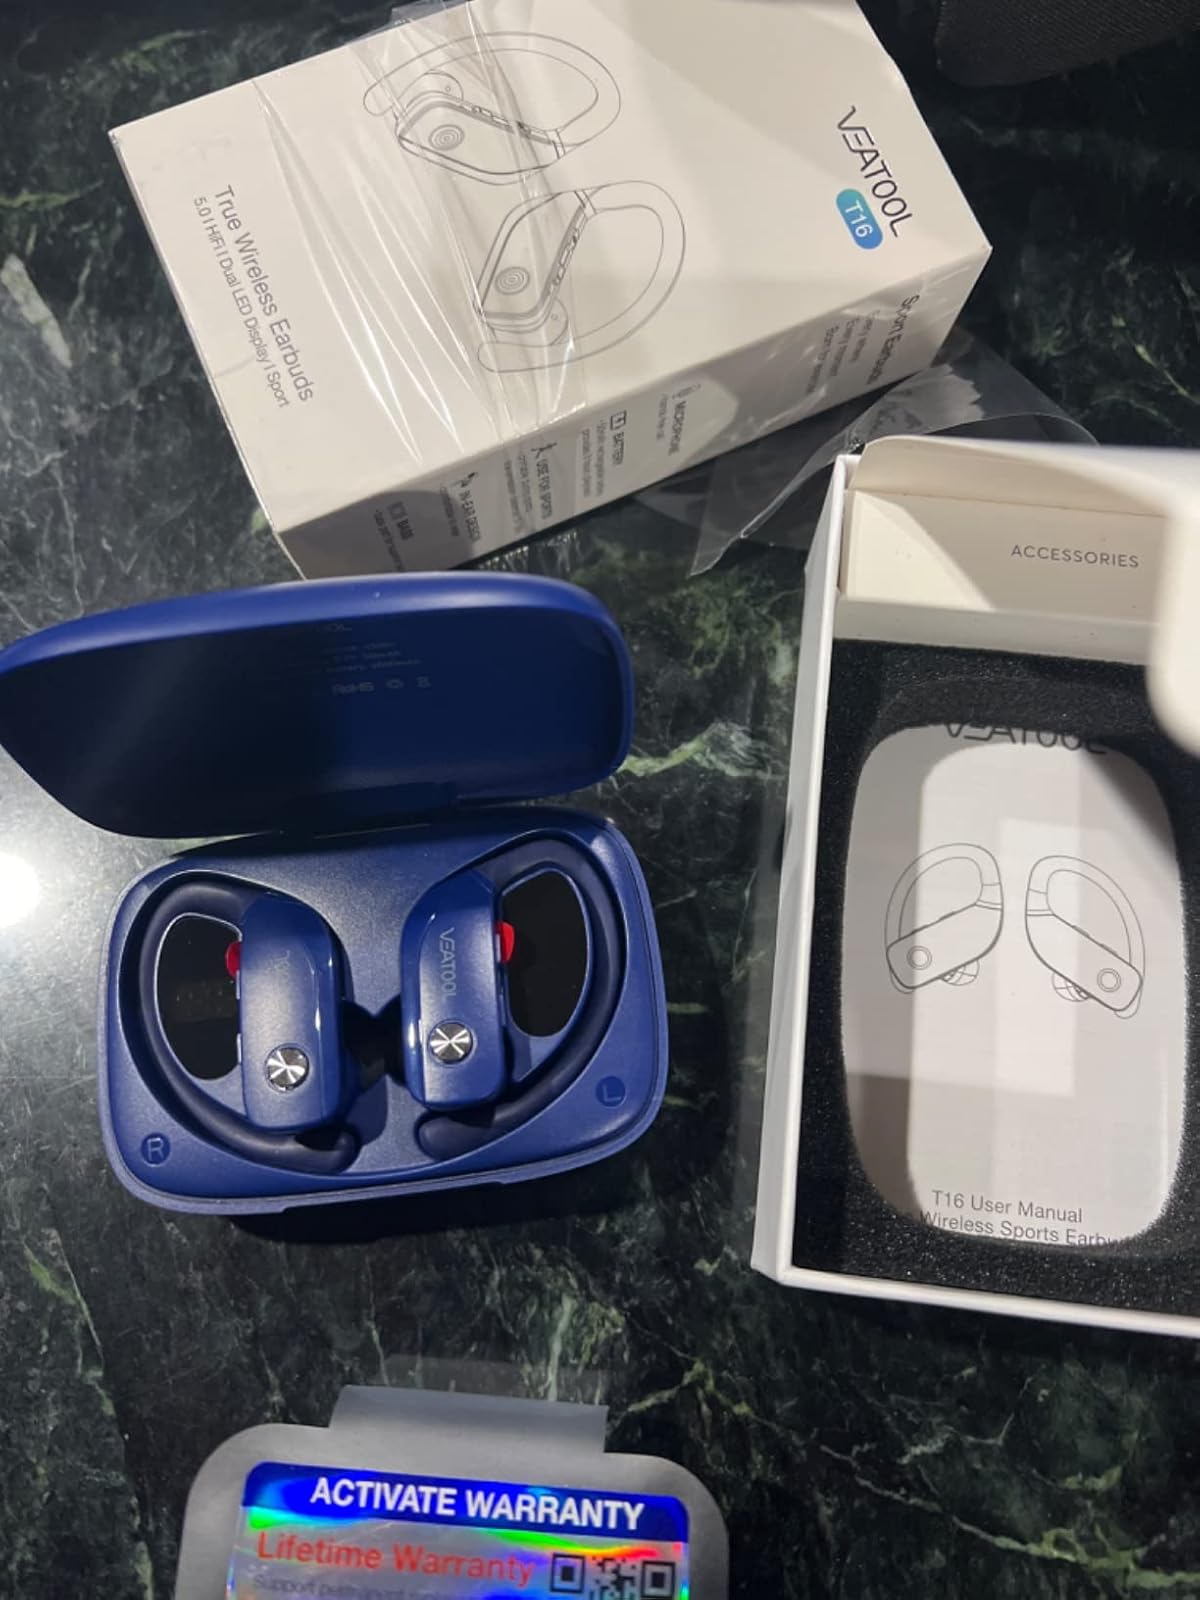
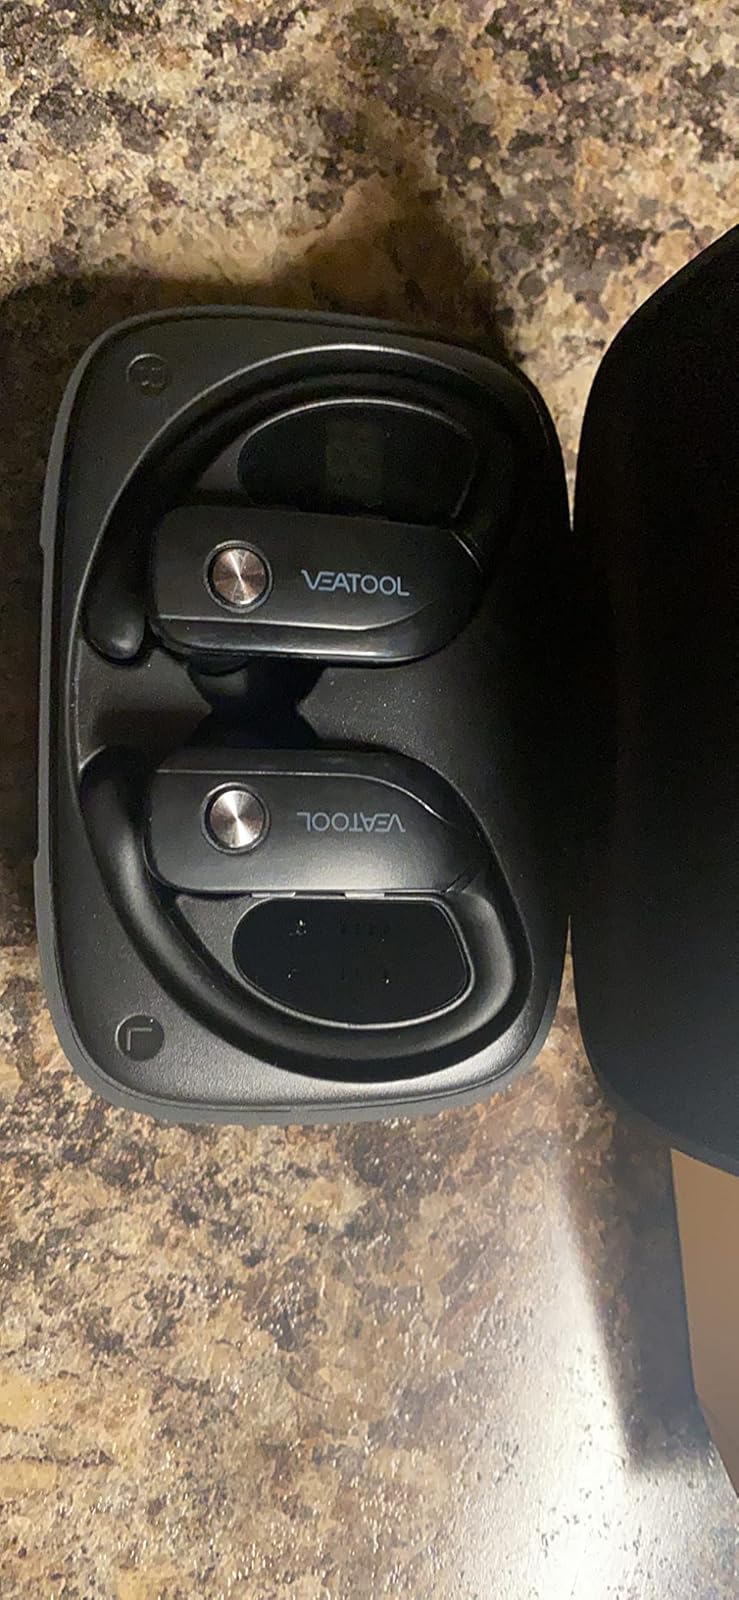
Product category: earbuds
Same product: no